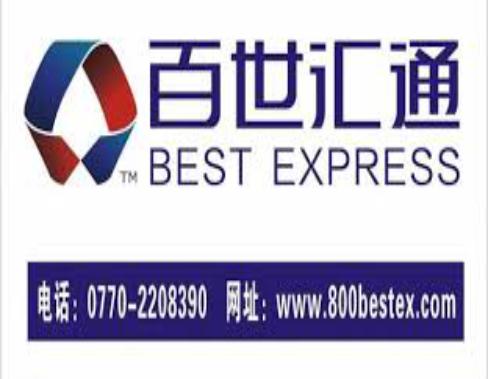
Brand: BEST EXPRESS-2
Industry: Others